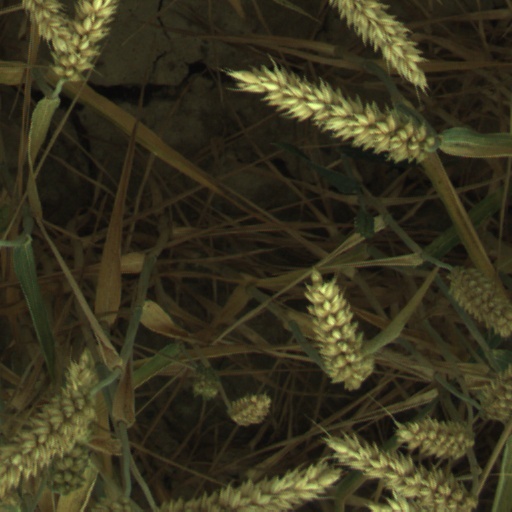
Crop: wheat